Mayflower Photoplay Company

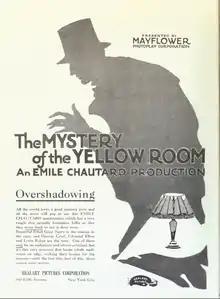
"The Mystery of the Yellow Room" ad from 1919

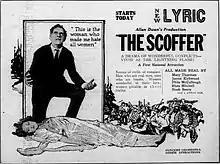
"The Scoffer" ad from 1920

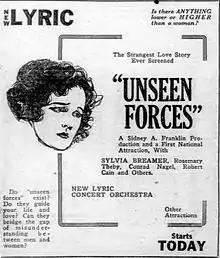
"Unseen Forces" ad from 1920

Mayflower Photoplay Company was a small independent company that produced a dozen films over three years, from 1919 to 1922. It was based in Boston.